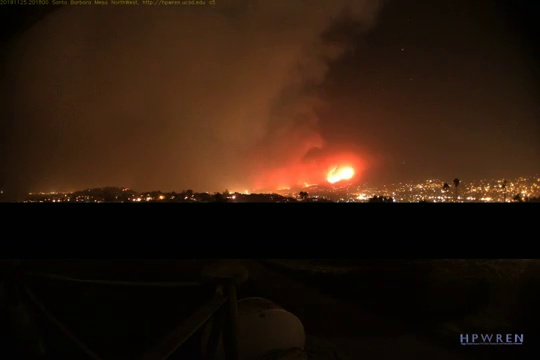
Fire: yes
Smoke: yes